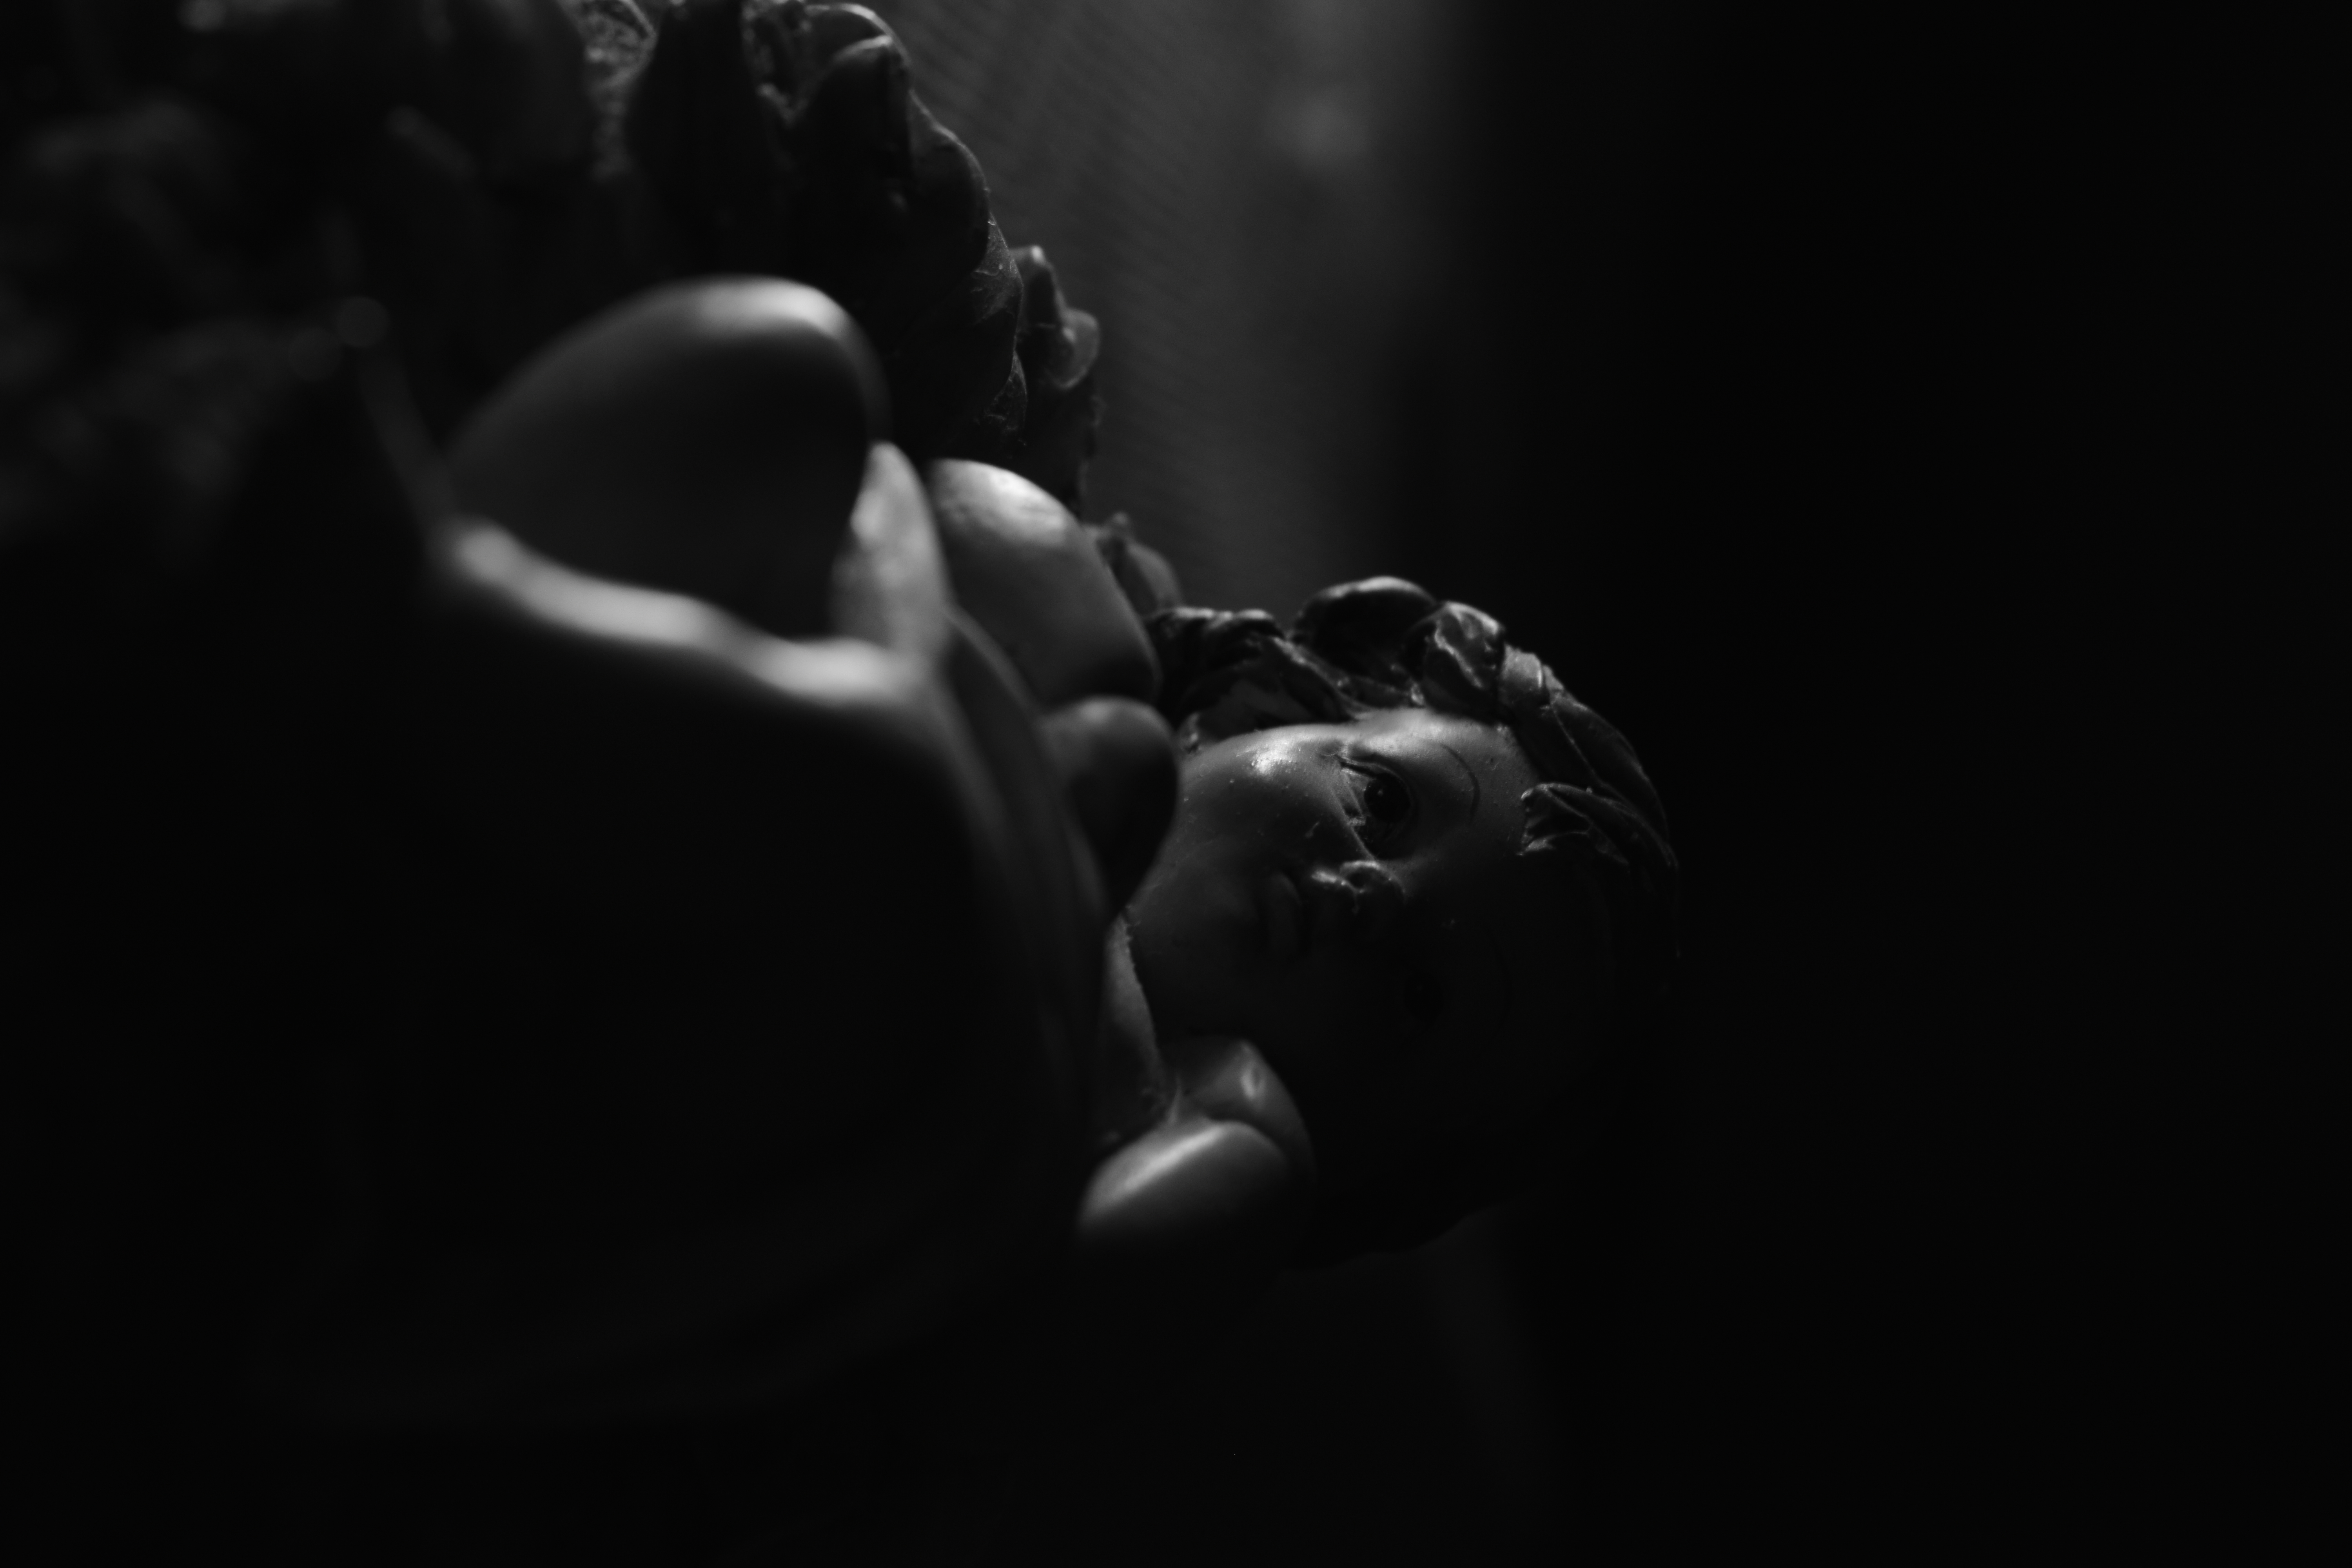
bw, black, photograph, black and white, darkness, monochrome photography, photography, light, monochrome, still life photography, atmosphere, macro photography, close up, human, hand, computer wallpaper, film noir, midnight, night, stock photography